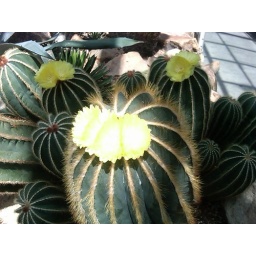
Cactus in the green house at Volunteer Park in Seattle